Jackson C. Pharris

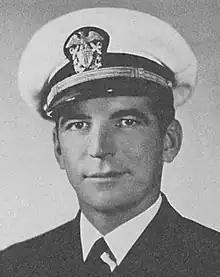

Jackson Charles Pharris (June 26, 1912 – October 17, 1966) was an officer in the United States Navy who received the Medal of Honor for heroism during the attack on Pearl Harbor.